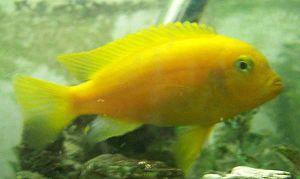
Maylandia lombardoi est une espèce de poissons d'eau douce de la famille des cichlidae endémique du lac Malawi en Afrique. Cette espèce est appelé « Mbuna » en Nyanja et Tonga au Malawi. Ce cichlidé fait partie des espèces dites "Mbuna" ou poisson brouteurs d'algues du lac Malawi. M. lombardoi est une espèce assez prisée du commerce aquariophile, principalement dû au fait d'avoir un dimorphisme sexuel très prononcé, le mâle devenant jaune vif a l'âge adulte et la femelle bleu.